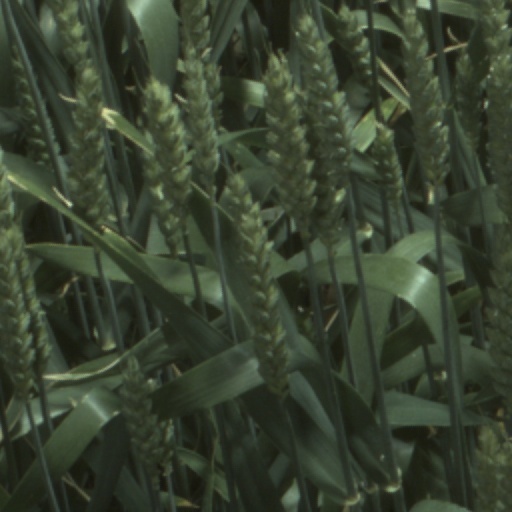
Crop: wheat